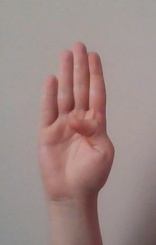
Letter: kaaf